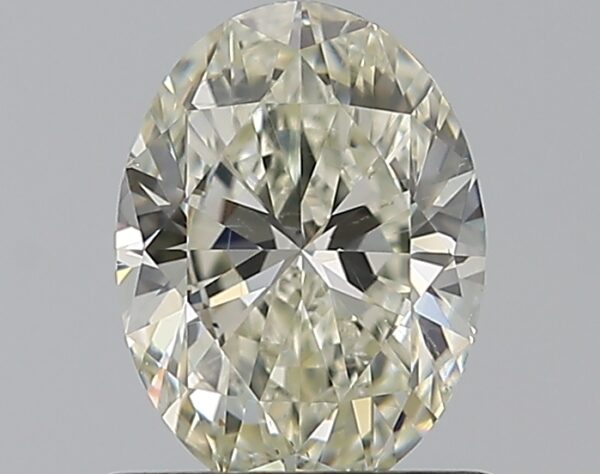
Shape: oval
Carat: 0.72
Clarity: SI1
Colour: K
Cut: EX
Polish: EX
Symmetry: EX
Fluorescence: F
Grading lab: GIA
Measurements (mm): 6.9 x 5.08 x 3.1